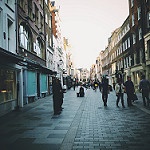
Scene: Outdoor